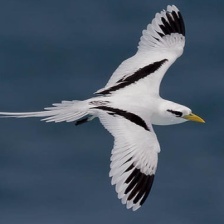
Species: WHITE TAILED TROPIC
Scientific name: PHAETHON LEPTURUS